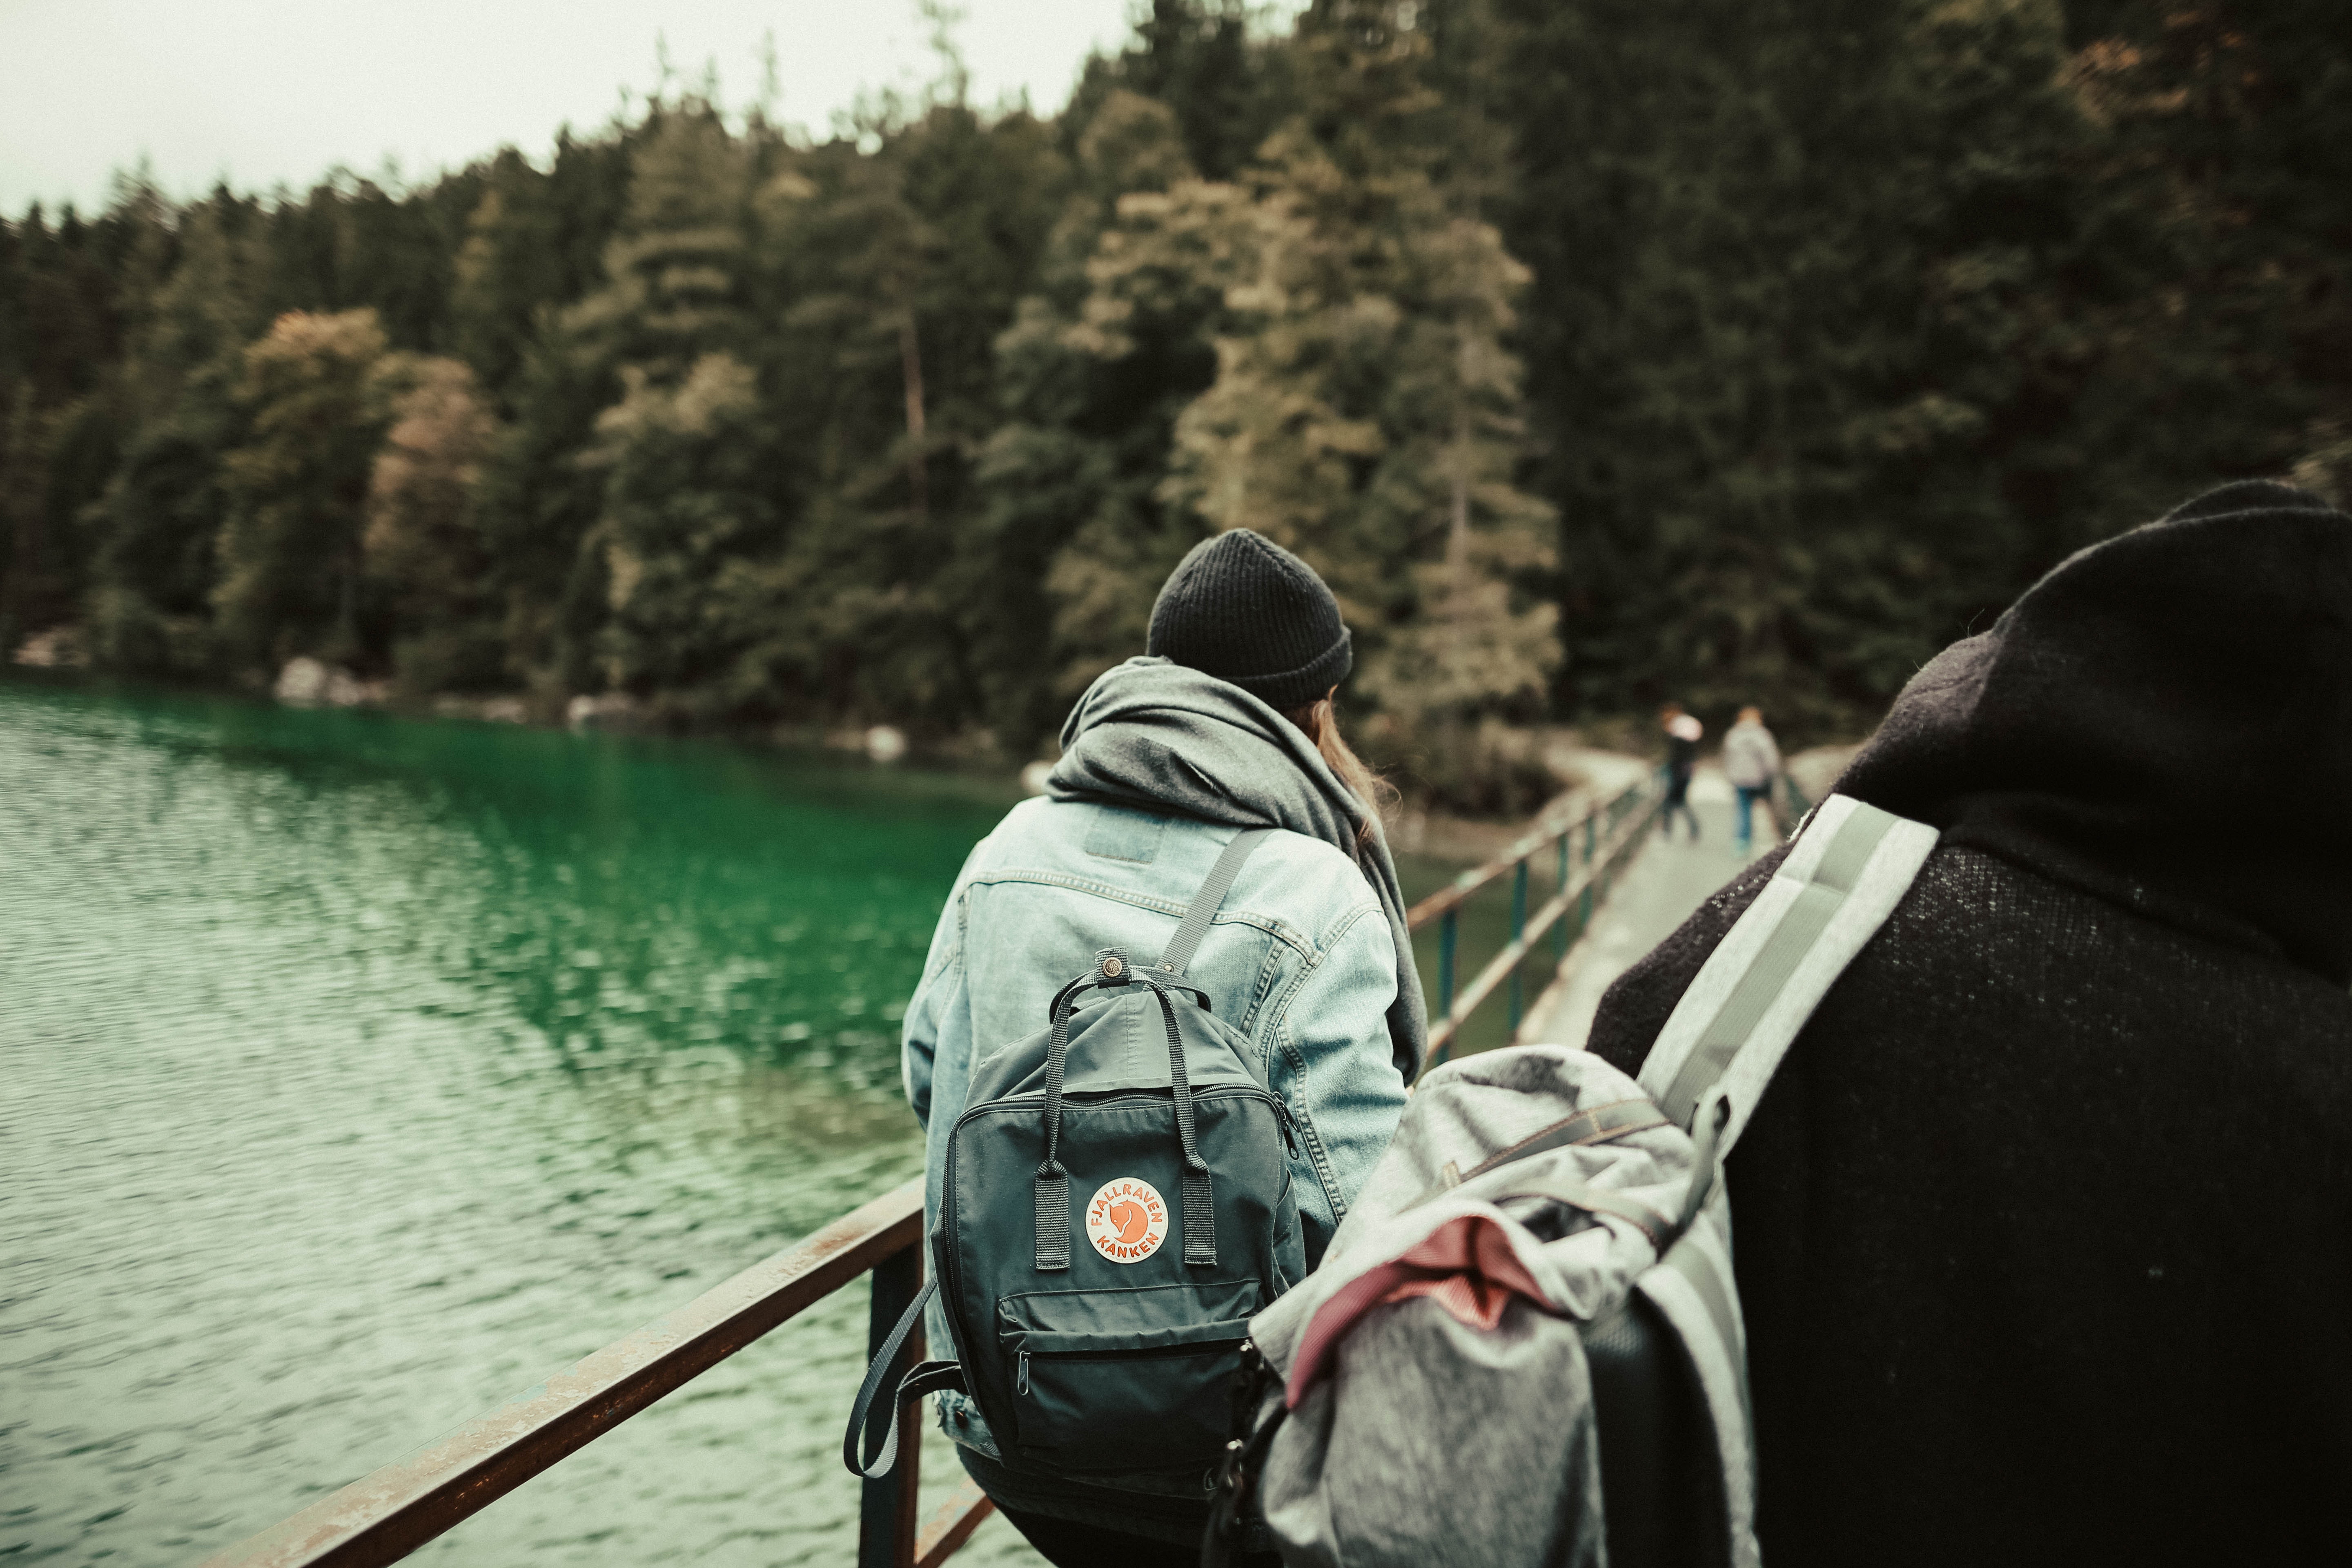
wilderness, water, tree, recreation, winter, lake, photography, fishing, vehicle, river, adventure, forest, recreational fishing